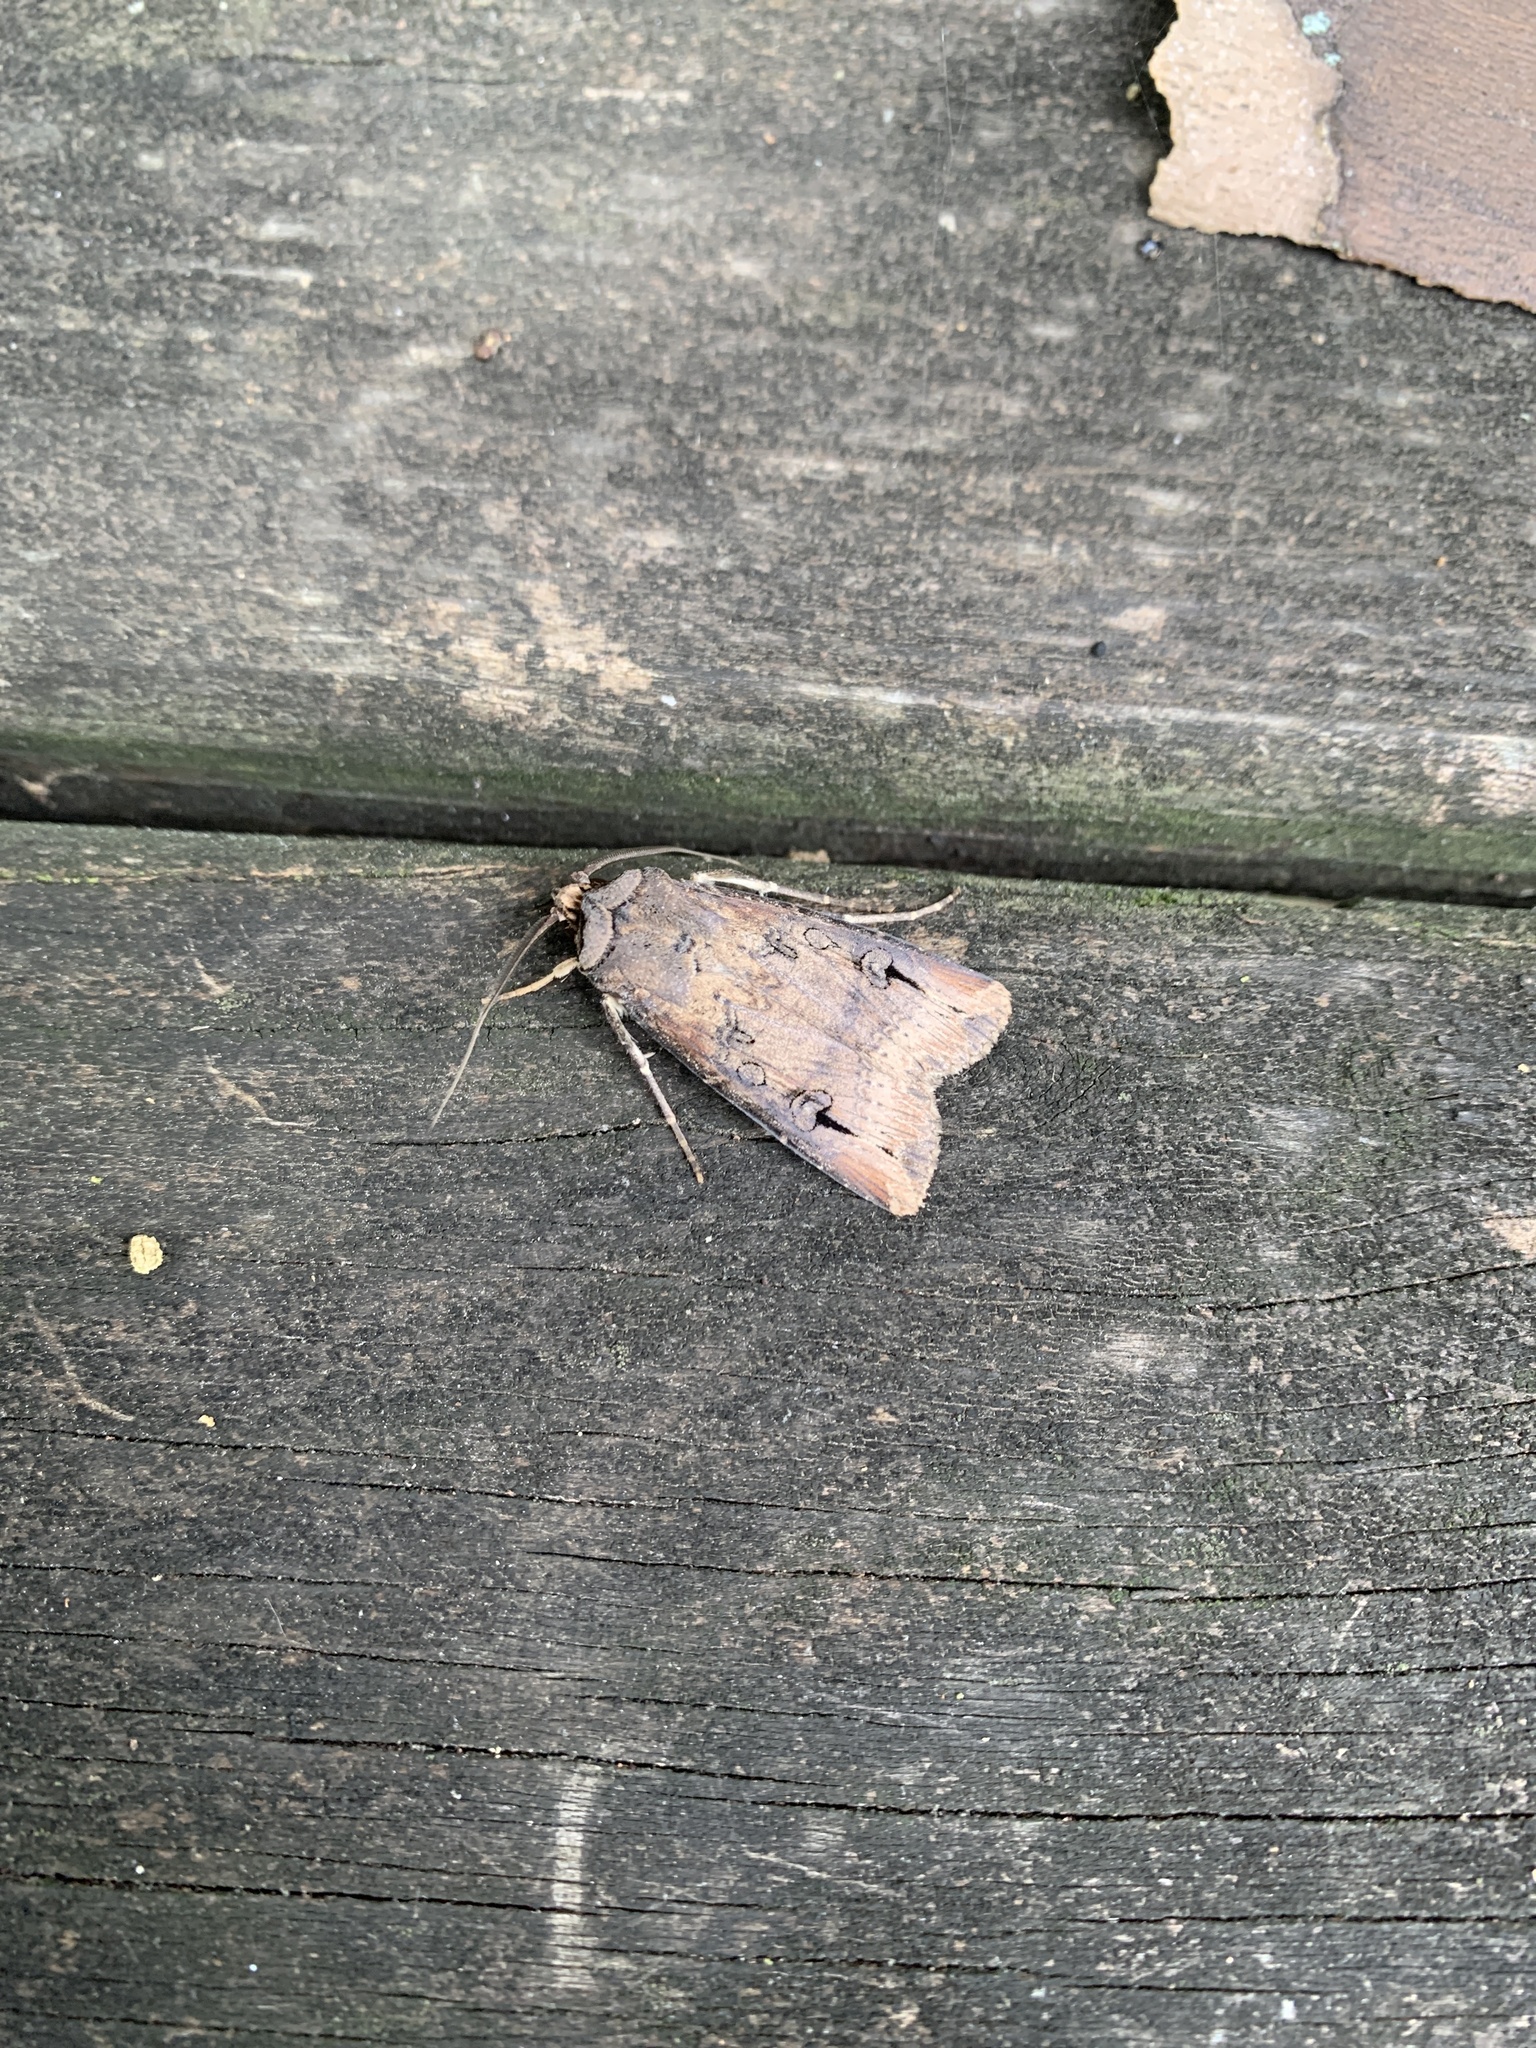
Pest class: cutworms